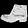
Label: Ankle boot